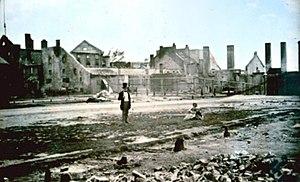
Le brasseur et homme d’affaire John Molson et son épouse, sur les lieux de la brasserie et de la distillerie familiales, qui furent rasées lors de la seconde phase de l’incendie.
Le Service de sécurité incendie de Montréal est l'unique corps de sapeurs-pompiers professionnels de l'agglomération de Montréal. Le SIM, qui compte 67 casernes, est le deuxième plus grand service des incendies au Canada et le 7ᵉ en Amérique du Nord. Il offre le service de premiers répondants. Le numéro d'appel d'urgence est le 911. Il compte 2 855 employés, dont environ 2 430 pompiers. Il a fêté en 2013 son 150ᵉ anniversaire.
Le grand incendie de Montréal est la pire tragédie de la ville en termes de pertes matérielles. Durant l'été 1852, deux feux majeurs détruisent environ 1 200 demeures, soit le sixième de l'ensemble de la ville et 10 000 personnes se retrouvent dans la rue.
La brasserie Molson est une brasserie installée à Montréal au Québec, depuis 1786. L'ensemble de la brasserie s'inscrit dans un quadrilatère délimité par le fleuve Saint-Laurent au sud, la rue Notre-Dame au nord, l'avenue Papineau à l'est et la rue Montcalm à l'ouest.